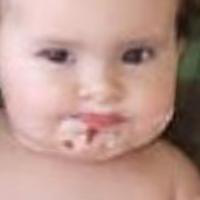
Age group: age 01-10